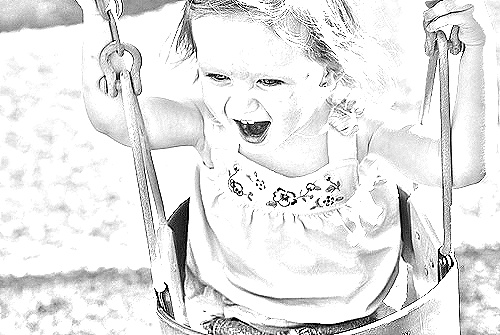
Portrait style: Sketch Portrait